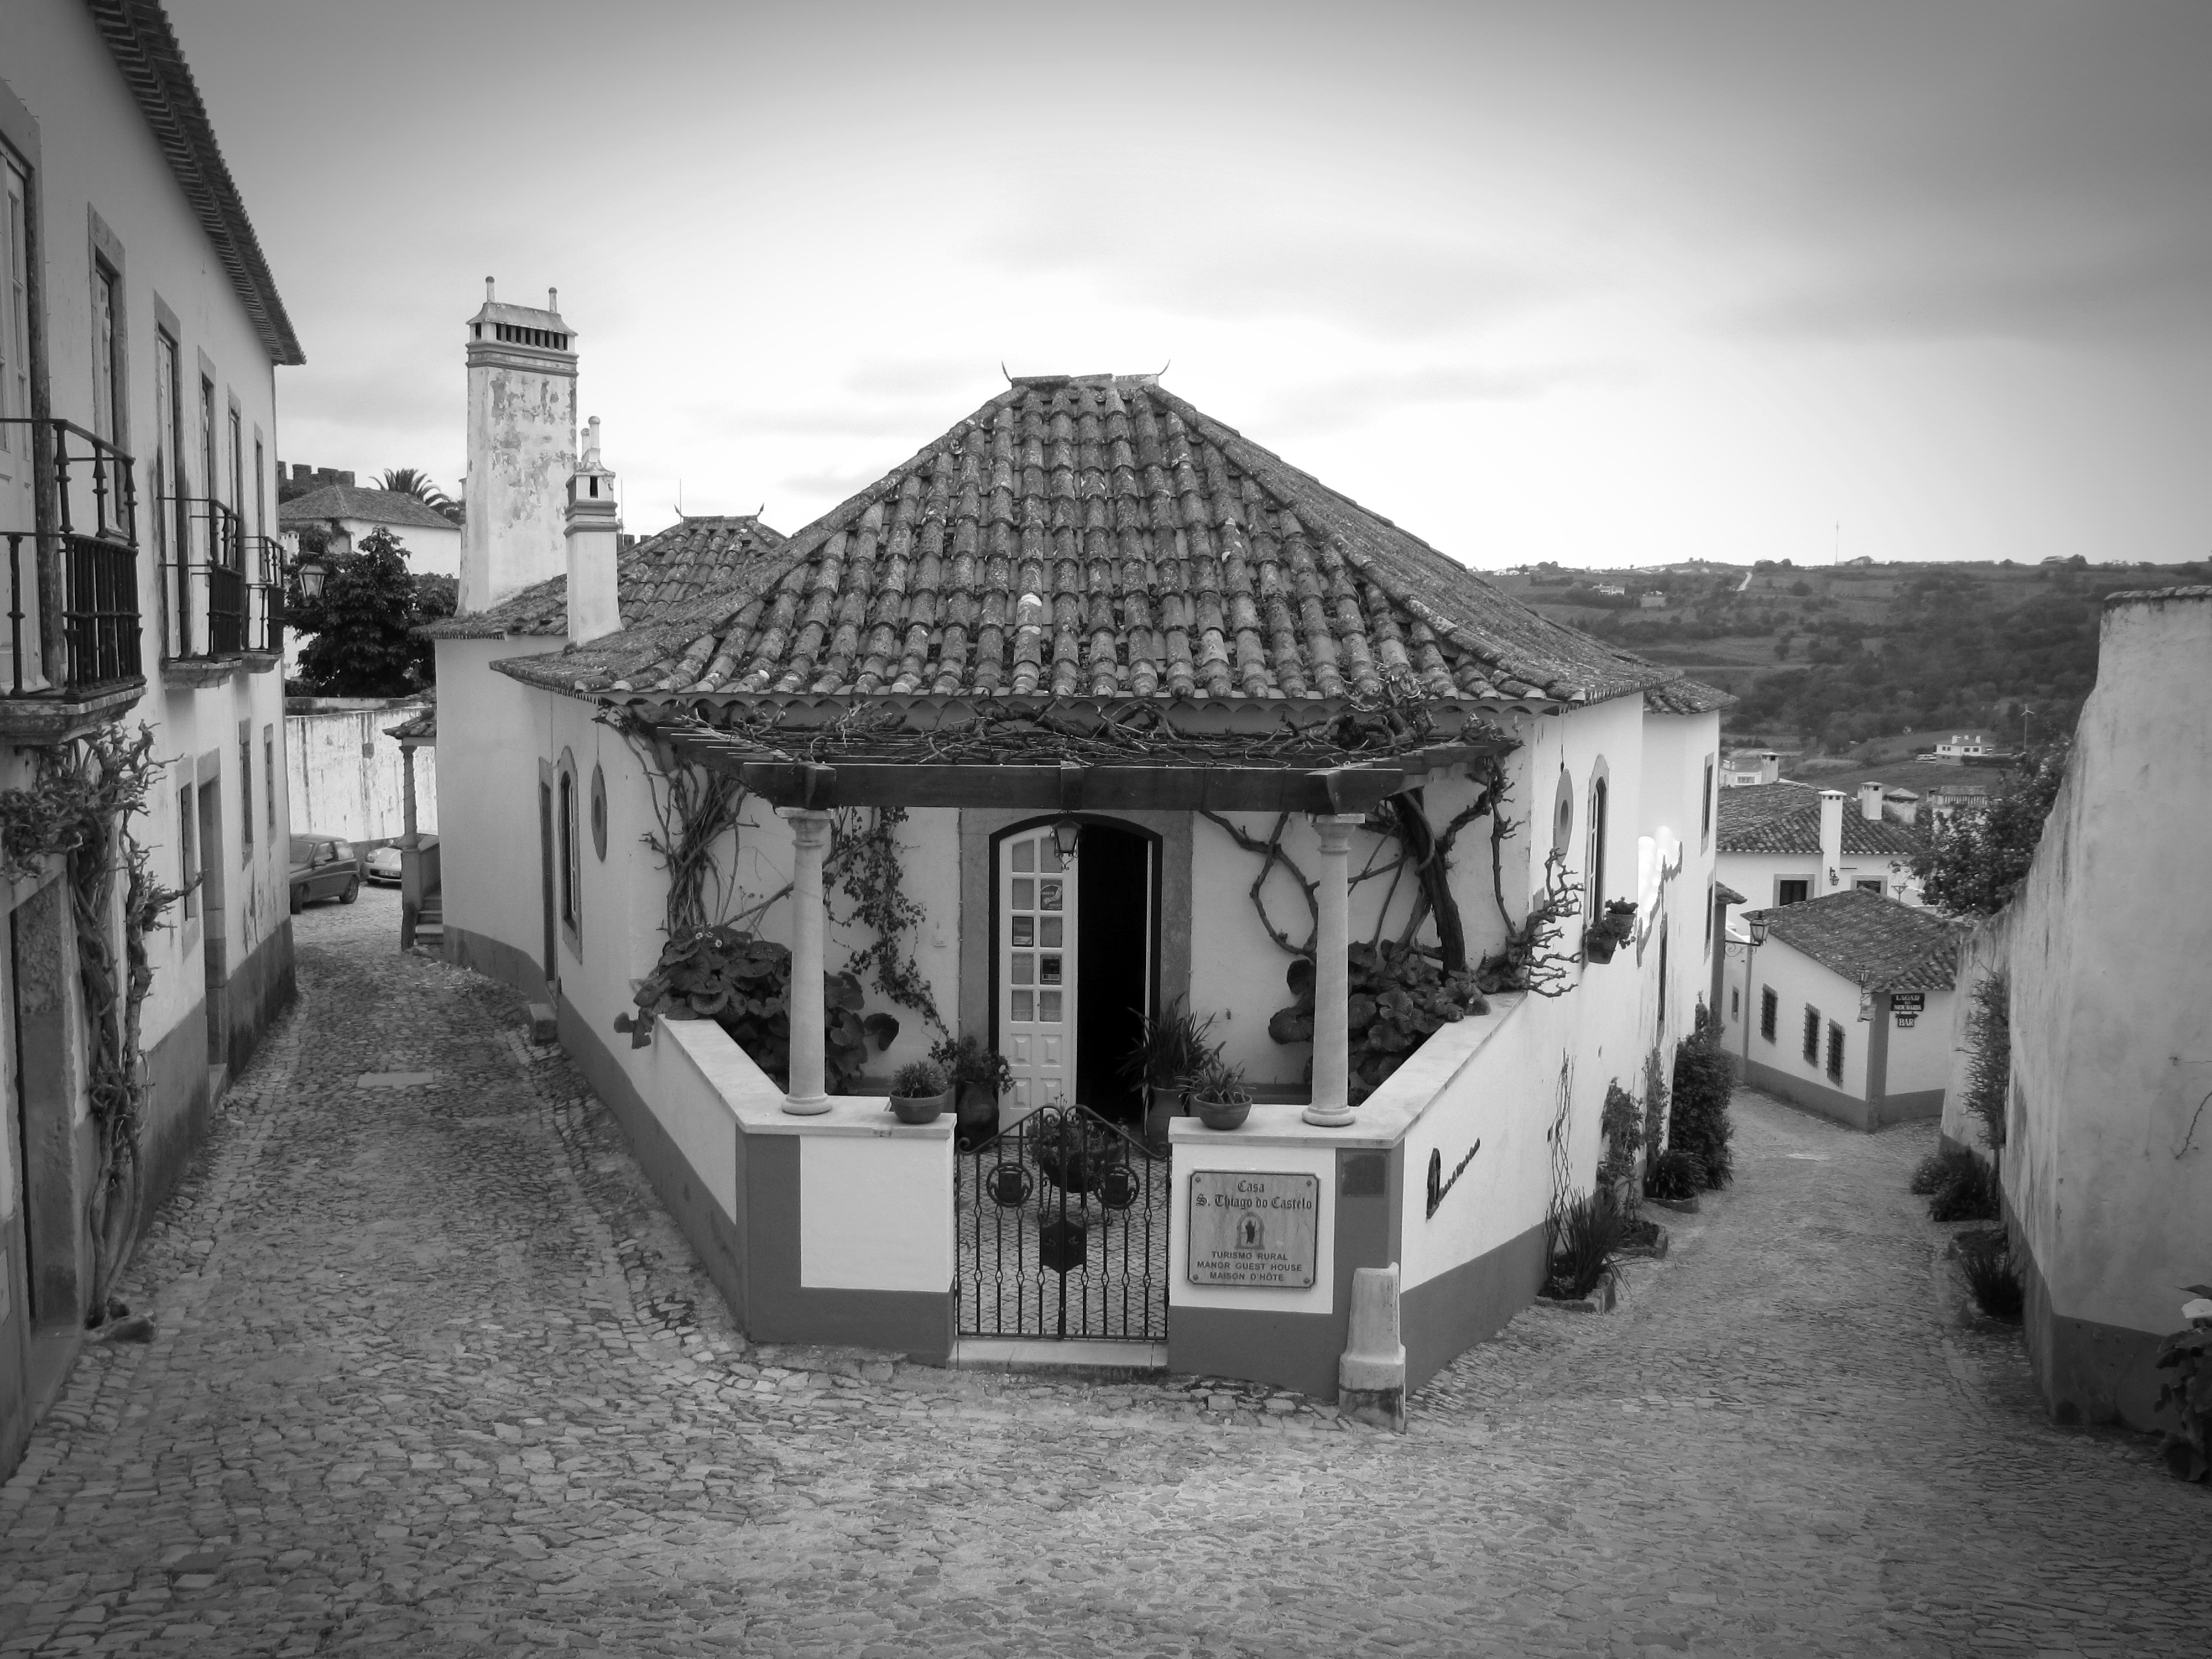
black and white, white, street, photography, house, home, black, monochrome, tourism, old town, photograph, portugal, history, historically, obidos, monochrome photography